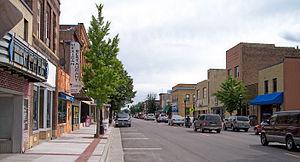
La ville de Waseca est le siège du comté de Waseca, dans l’État du Minnesota, aux États-Unis. En 2010, elle comptait 9 410 habitants.